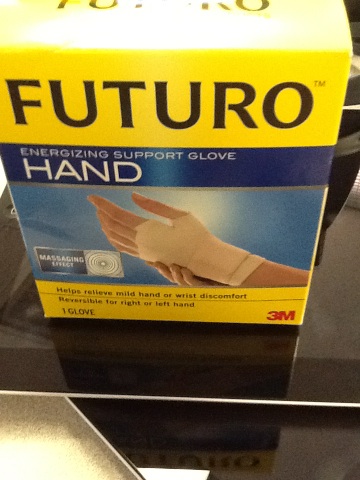Question: What brand is this?
Answer: futuro